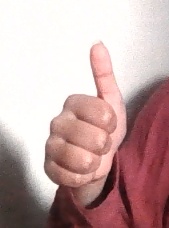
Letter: aleff